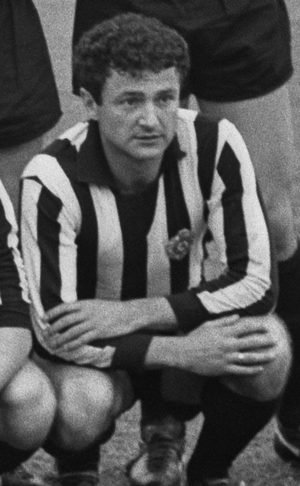
Milan Galić, né le 8 mars 1938 à Maleševci, Bosansko Grahovo et mort le 13 septembre 2014 à Belgrade, est un footballeur serbe, international yougoslave.
L'équipe de Serbie de football est la sélection de joueurs serbes représentant le pays lors des compétitions internationales de football masculin, sous l'égide de la Fédération de Serbie de football.
Le Fudbalski Klub Partizan, abrégé en FK Partizan, en serbe cyrillique Фудбалски клуб Партизан, couramment appelé Partizan Belgrade en français, est un club de football serbe professionnel basé à Belgrade.